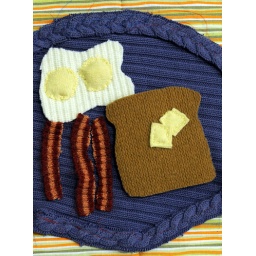
breakfast in bed pillow - ala carte